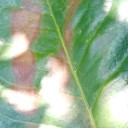
Label: Phoma